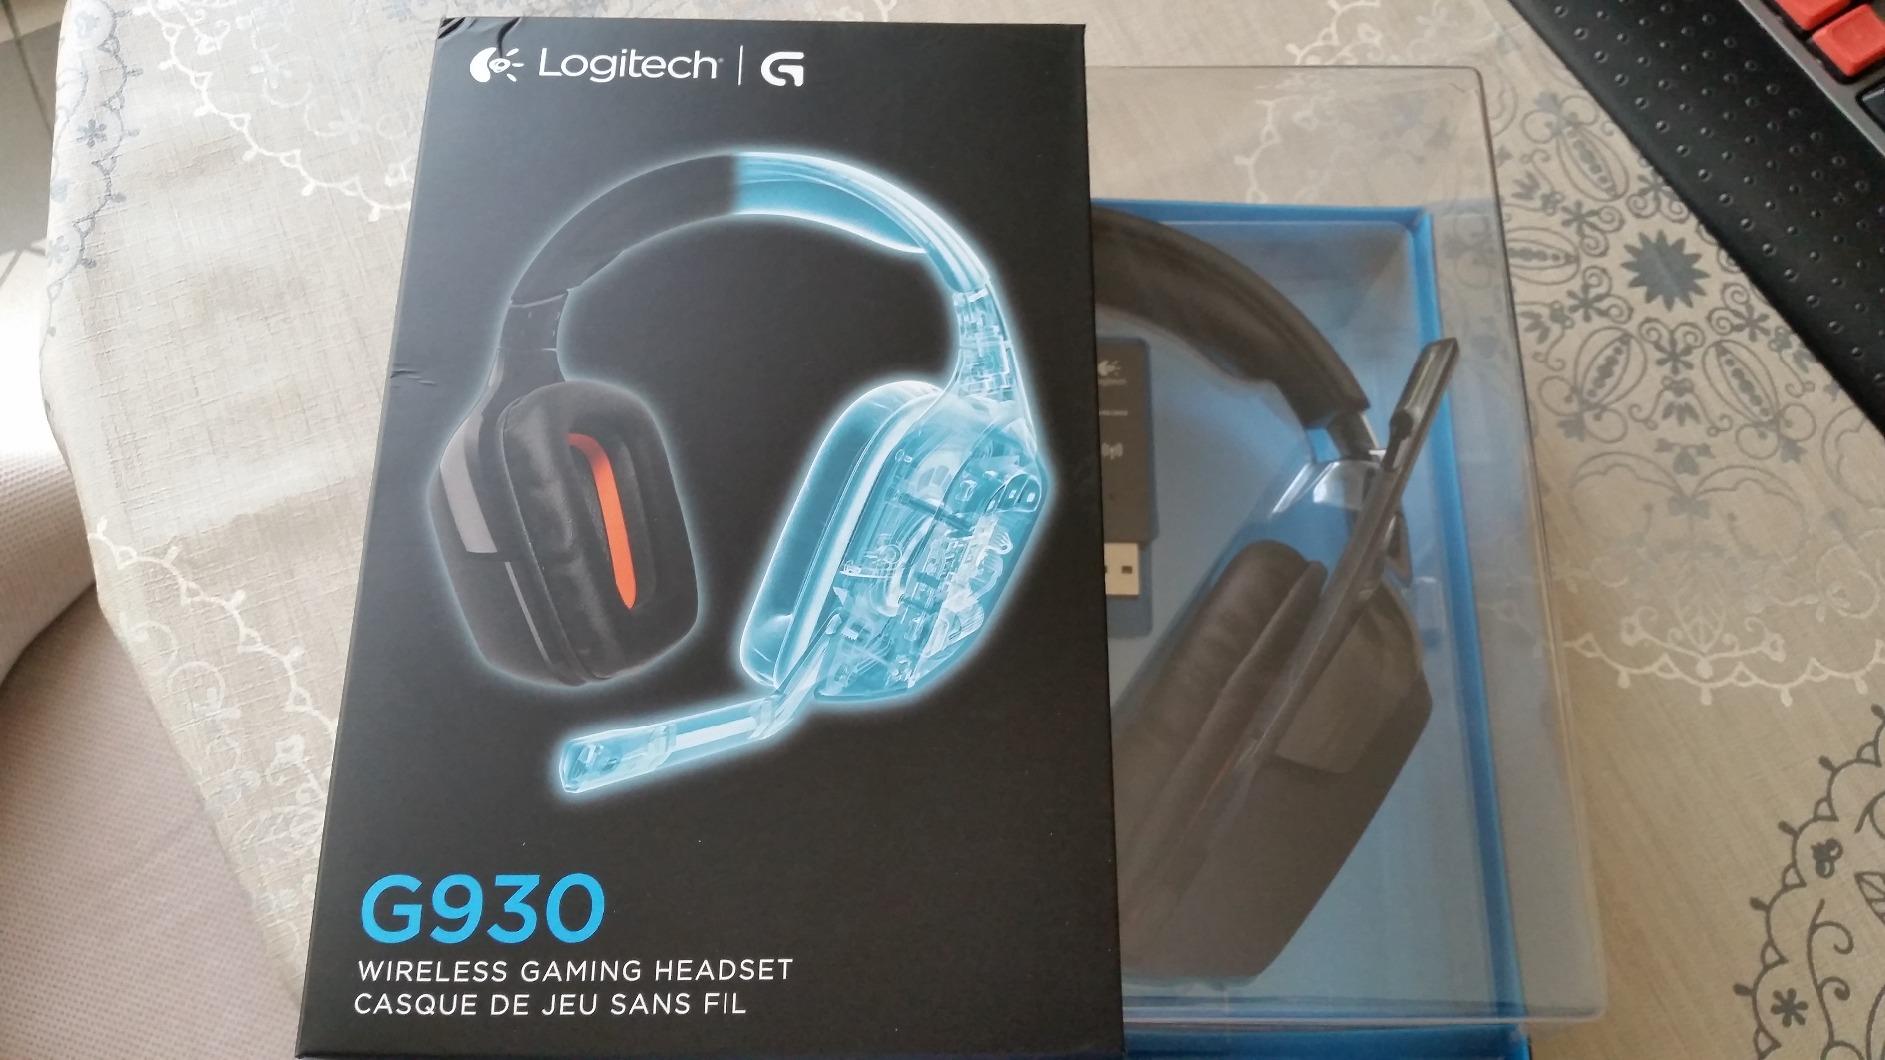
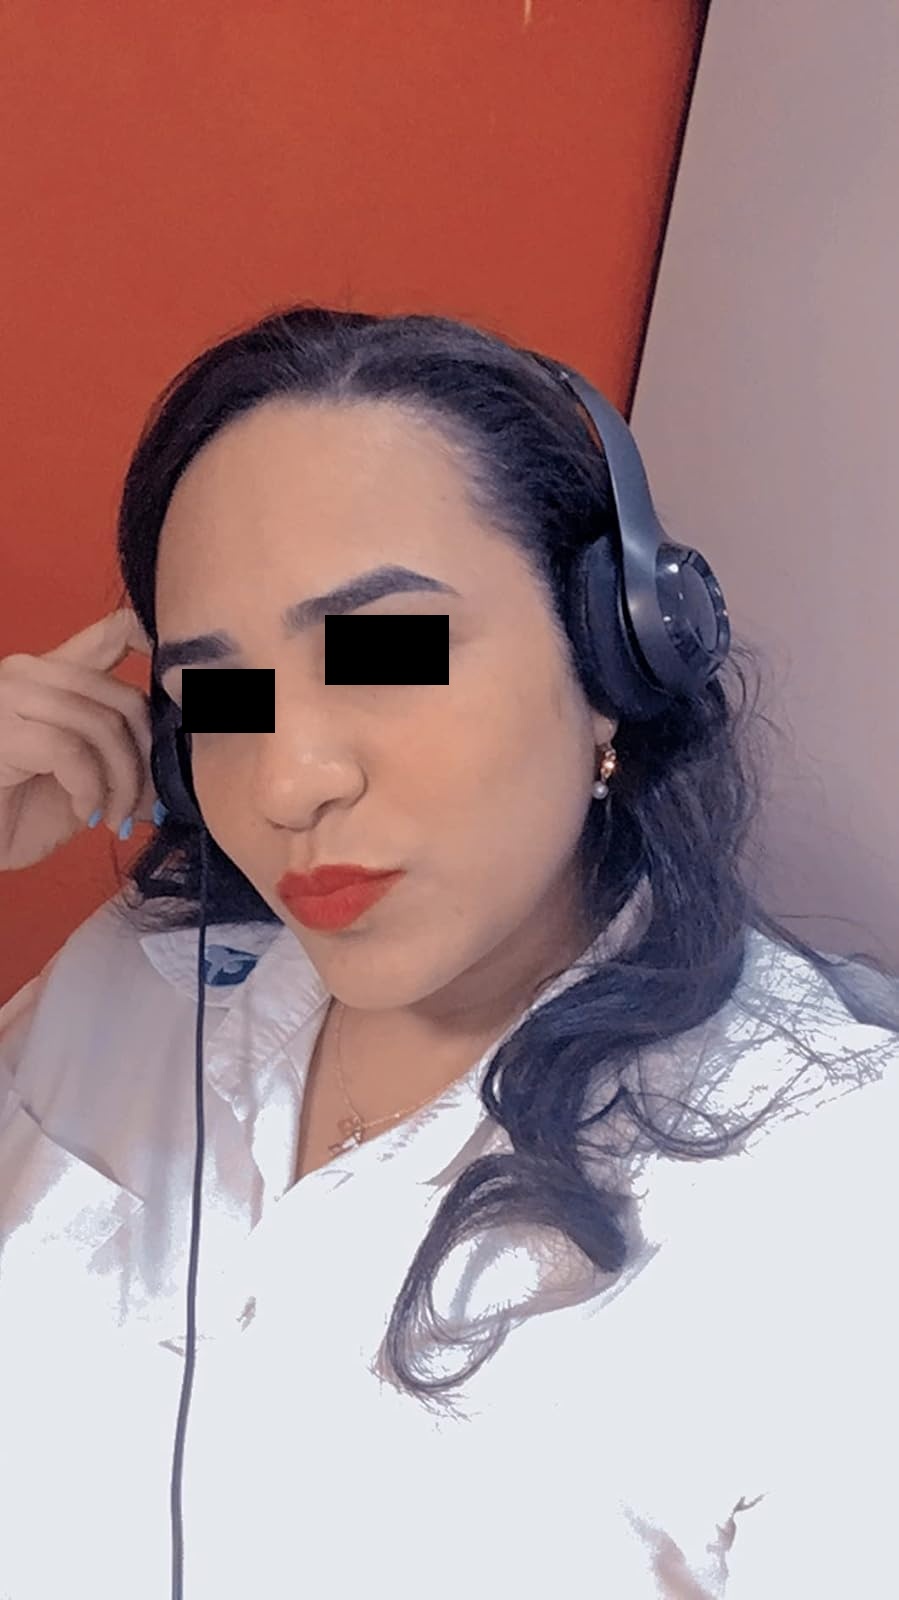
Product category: headphones
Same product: no